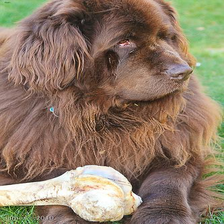
Species: dog
Breed: newfoundland